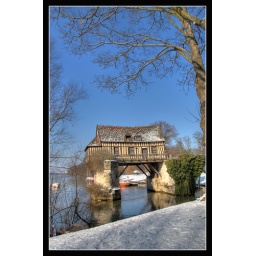
Little house over the river in winter